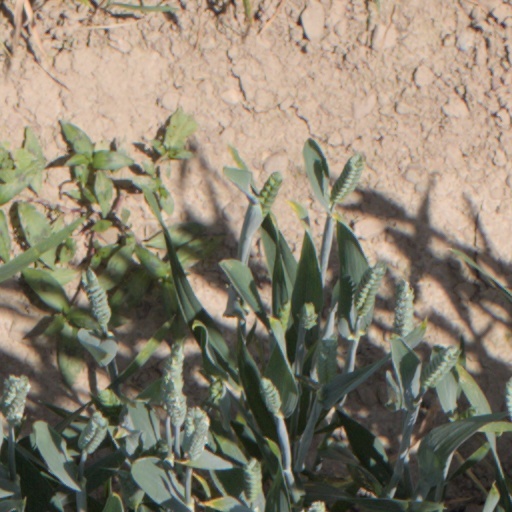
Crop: wheat